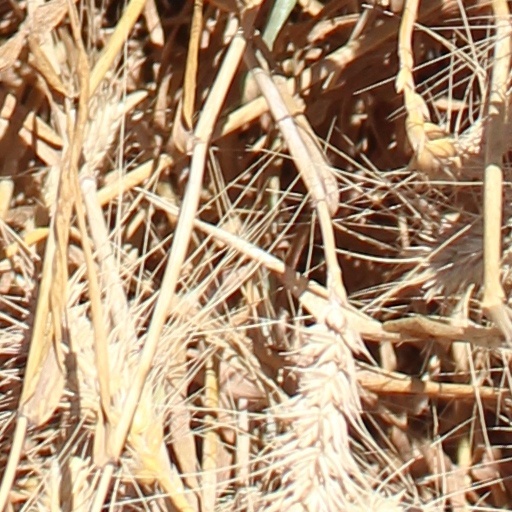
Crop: wheat